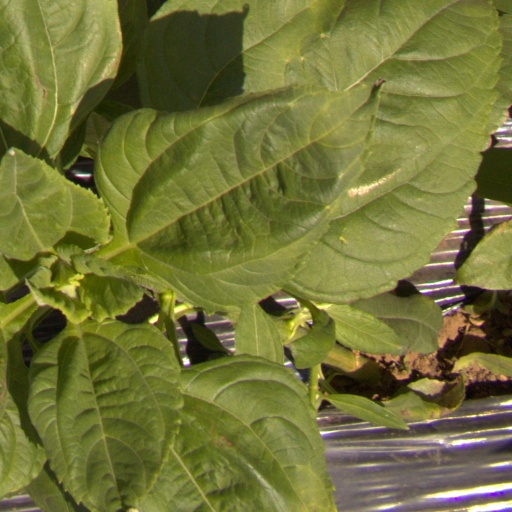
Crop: Jerusalem artichoke